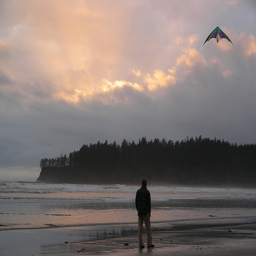
A man walks along an empty beach at sunset.
A man is at the waters edge with a kite overhead.
A man looking out across the beach with a kite flying above him
A man walking on the beach by the ocean flying a kite.
A man standing on the beach flying a kite